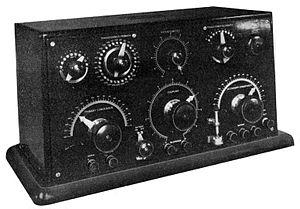
Le récepteur à cristal connu sous les noms de poste à galène, de poste à diode ainsi que de poste à pyrite est un récepteur radio à modulation d'amplitude extrêmement simple qui historiquement dès le début du XXᵉ siècle permit la réception des ondes radioélectriques des premières bandes radios, des signaux de la tour Eiffel et des premiers postes de radiodiffusion. Le récepteur à cristal équipait les stations de T.S.F. des navires, les stations de T.S.F. des ballons dirigeables, les stations de T.S.F. des avions, les stations portables. Il a aussi permis à des milliers d'amateurs de s'initier à l'électronique et joua un rôle important pour la diffusion de messages pendant la Première Guerre mondiale et pendant la Seconde Guerre mondiale.